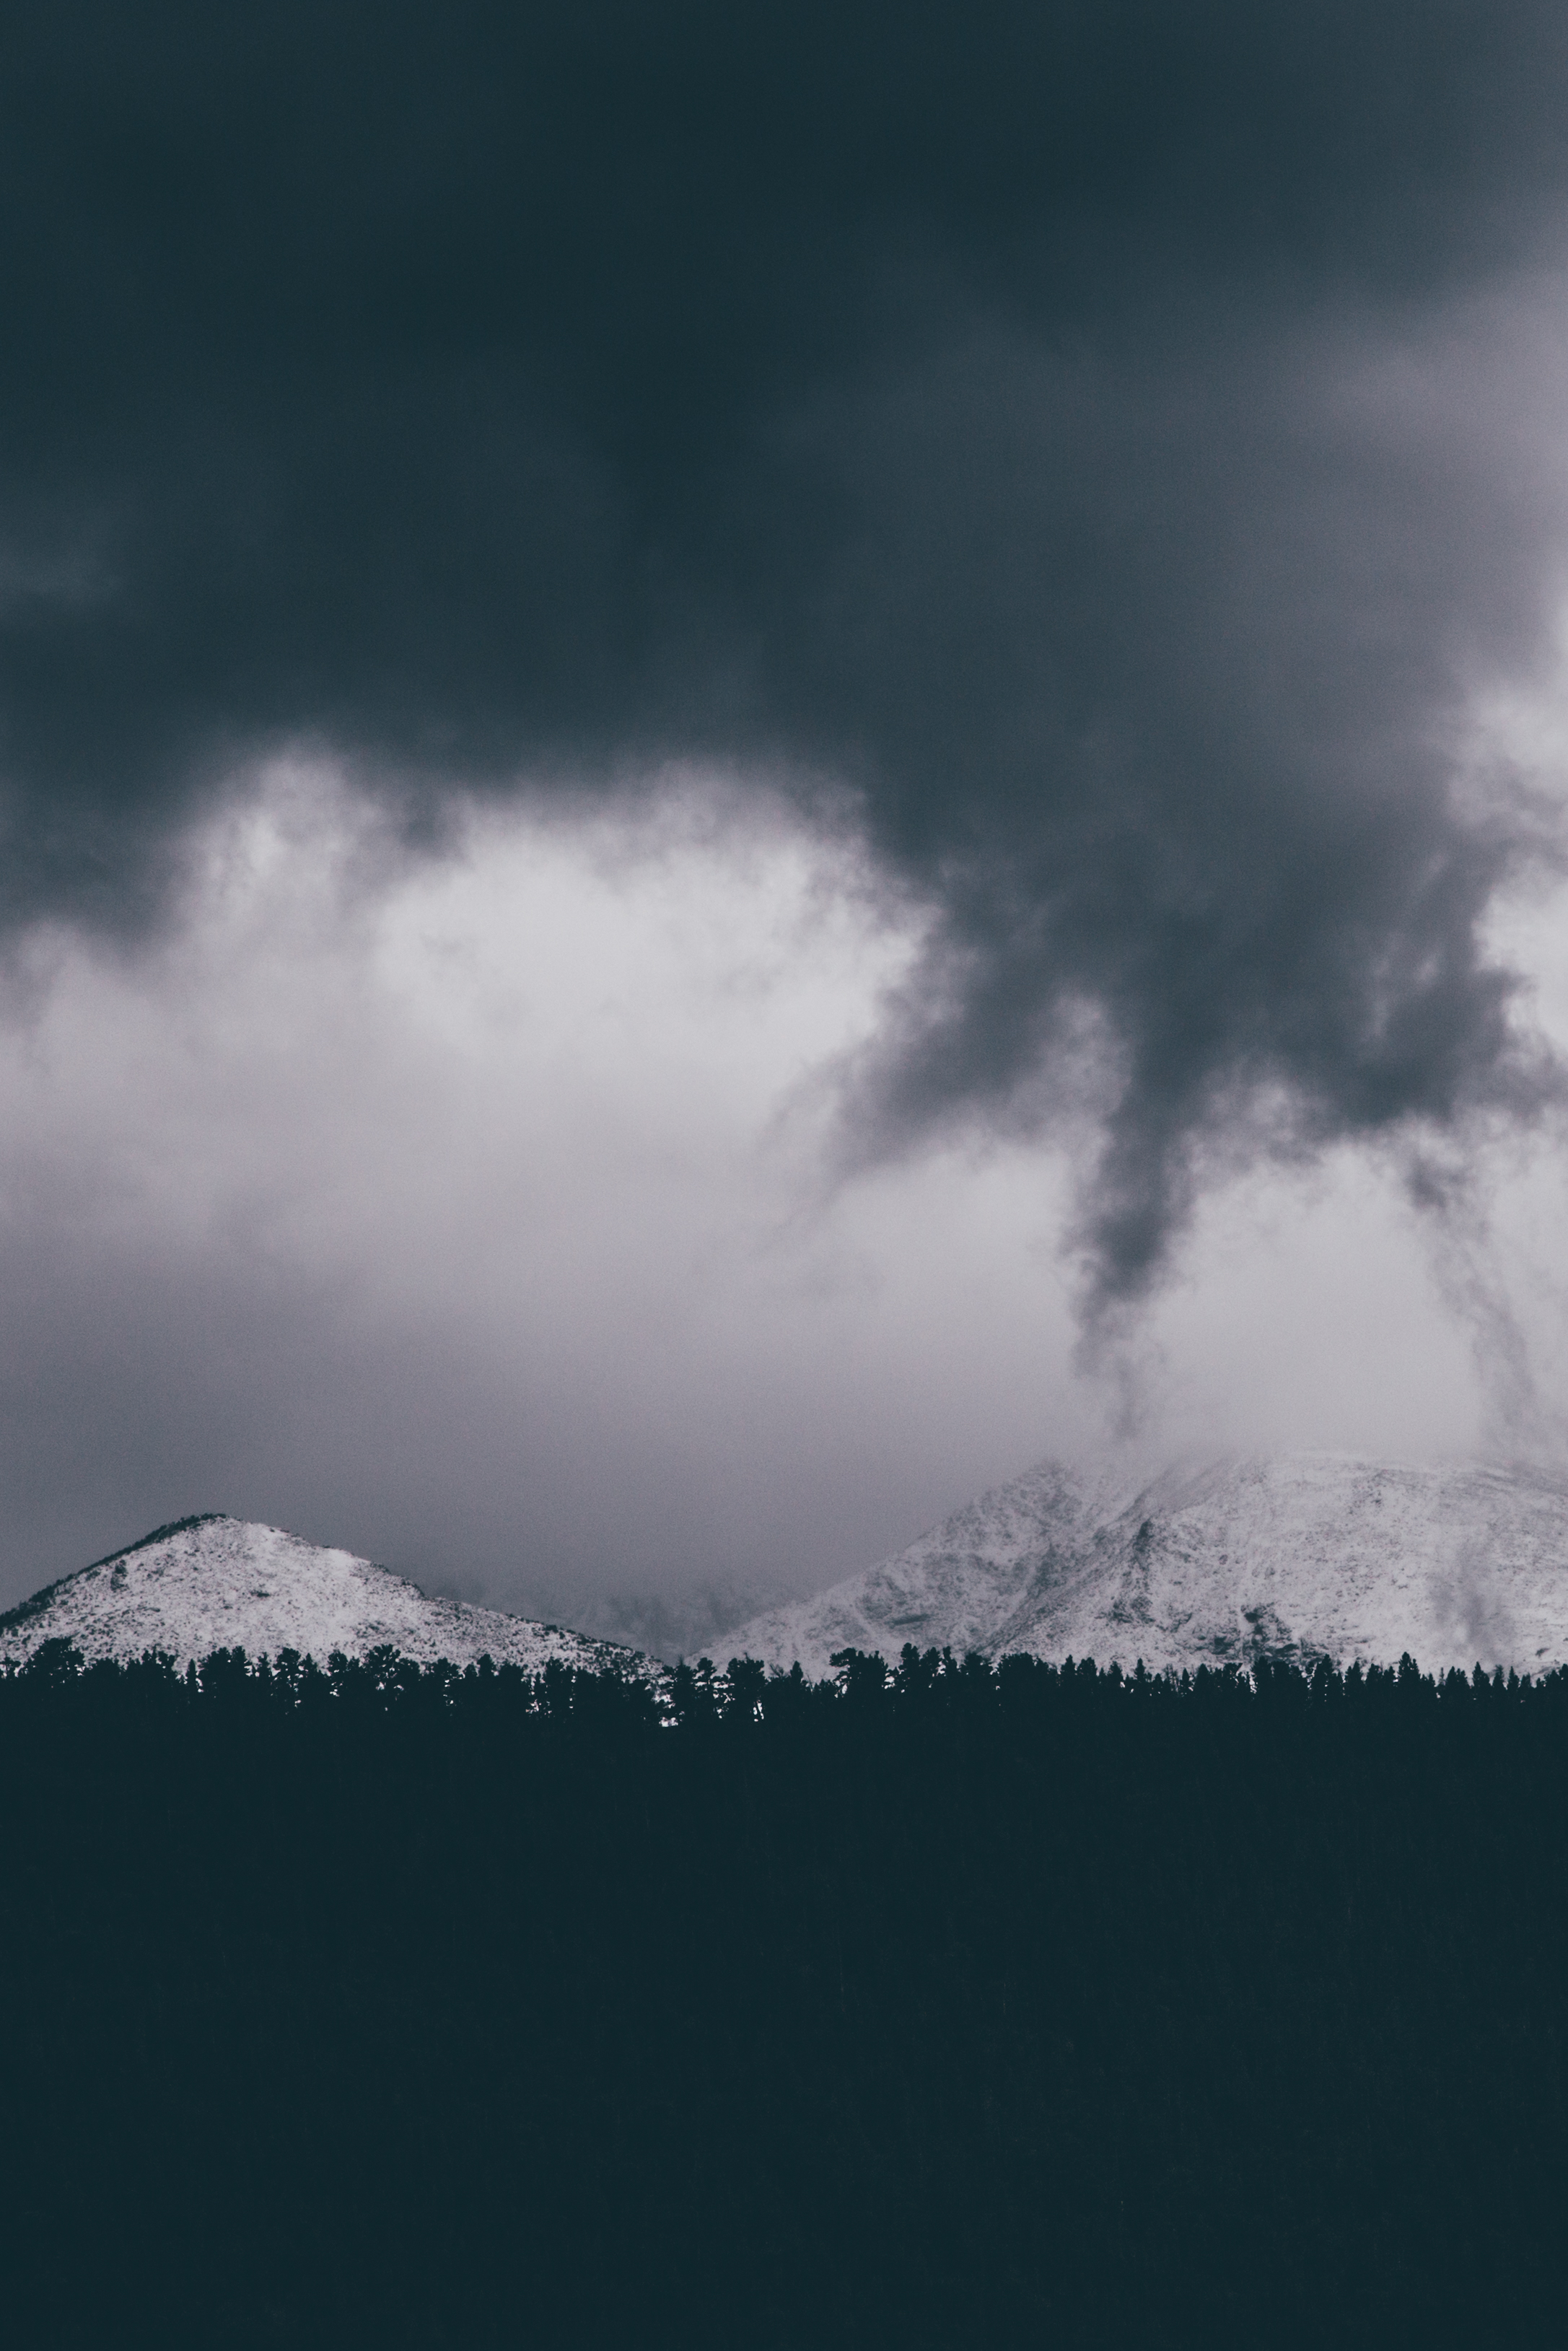
sea, horizon, mountain, cloud, sky, mist, sunlight, wave, wind, dawn, atmosphere, dusk, weather, darkness, monochrome, meteorological phenomenon, atmospheric phenomenon, atmosphere of earth